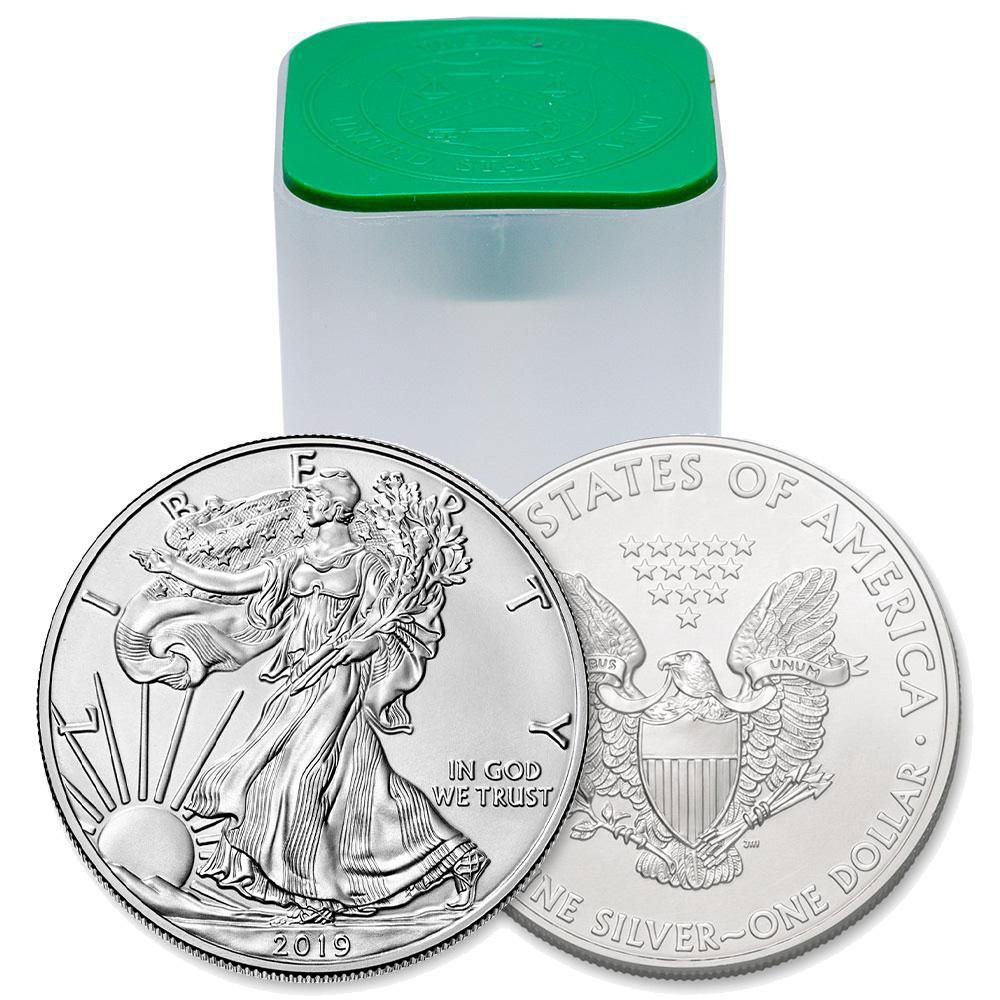
20-Coin Roll of 2019 American Silver Eagles - Crisp Original BU
20-Coin Roll of 2019 American Silver Eagles - Crisp Original BU
Brand: Yesterday's Change, LLC.
Category: Arts & Entertainment > Hobbies & Creative Arts > Collectibles > Collectible Coins & Currency > Collectible Coins